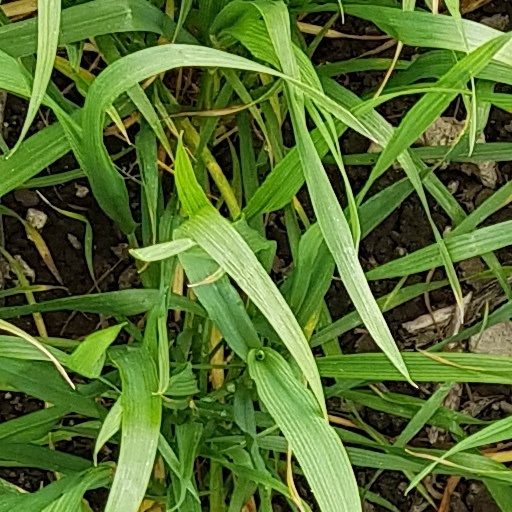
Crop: wheat